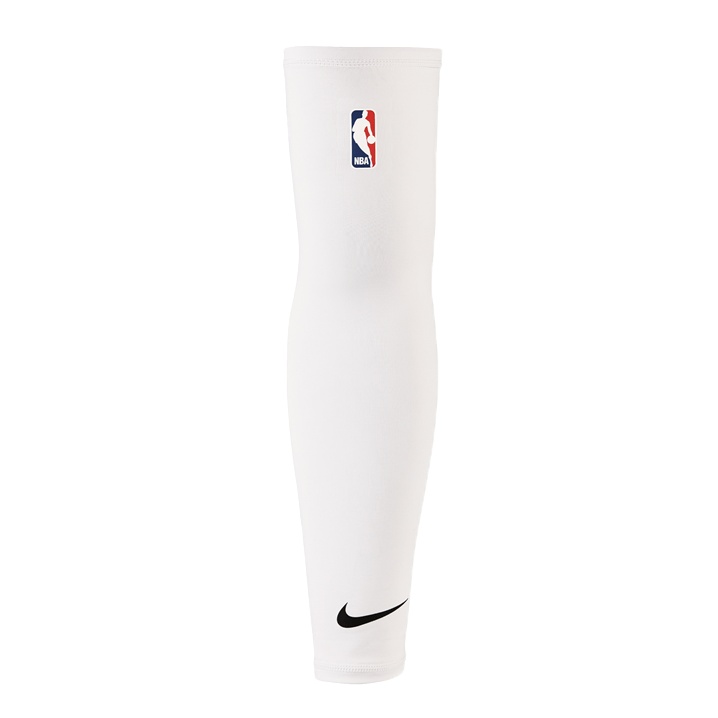
Nike NBA On Court Shooter Sleeve Single pack- White
Brand: Nike
The official On Court sleeve of the NBA. The Nike NBA Shooter Sleeves provide the compression benefits that elite athletes crave when stepping onto the floor THIS IS A SINGLE SLEEVE (1xSleeve)
Category: Sporting Goods > Athletics > Basketball > Basketball Training Aids > Basketball Shooting Aids